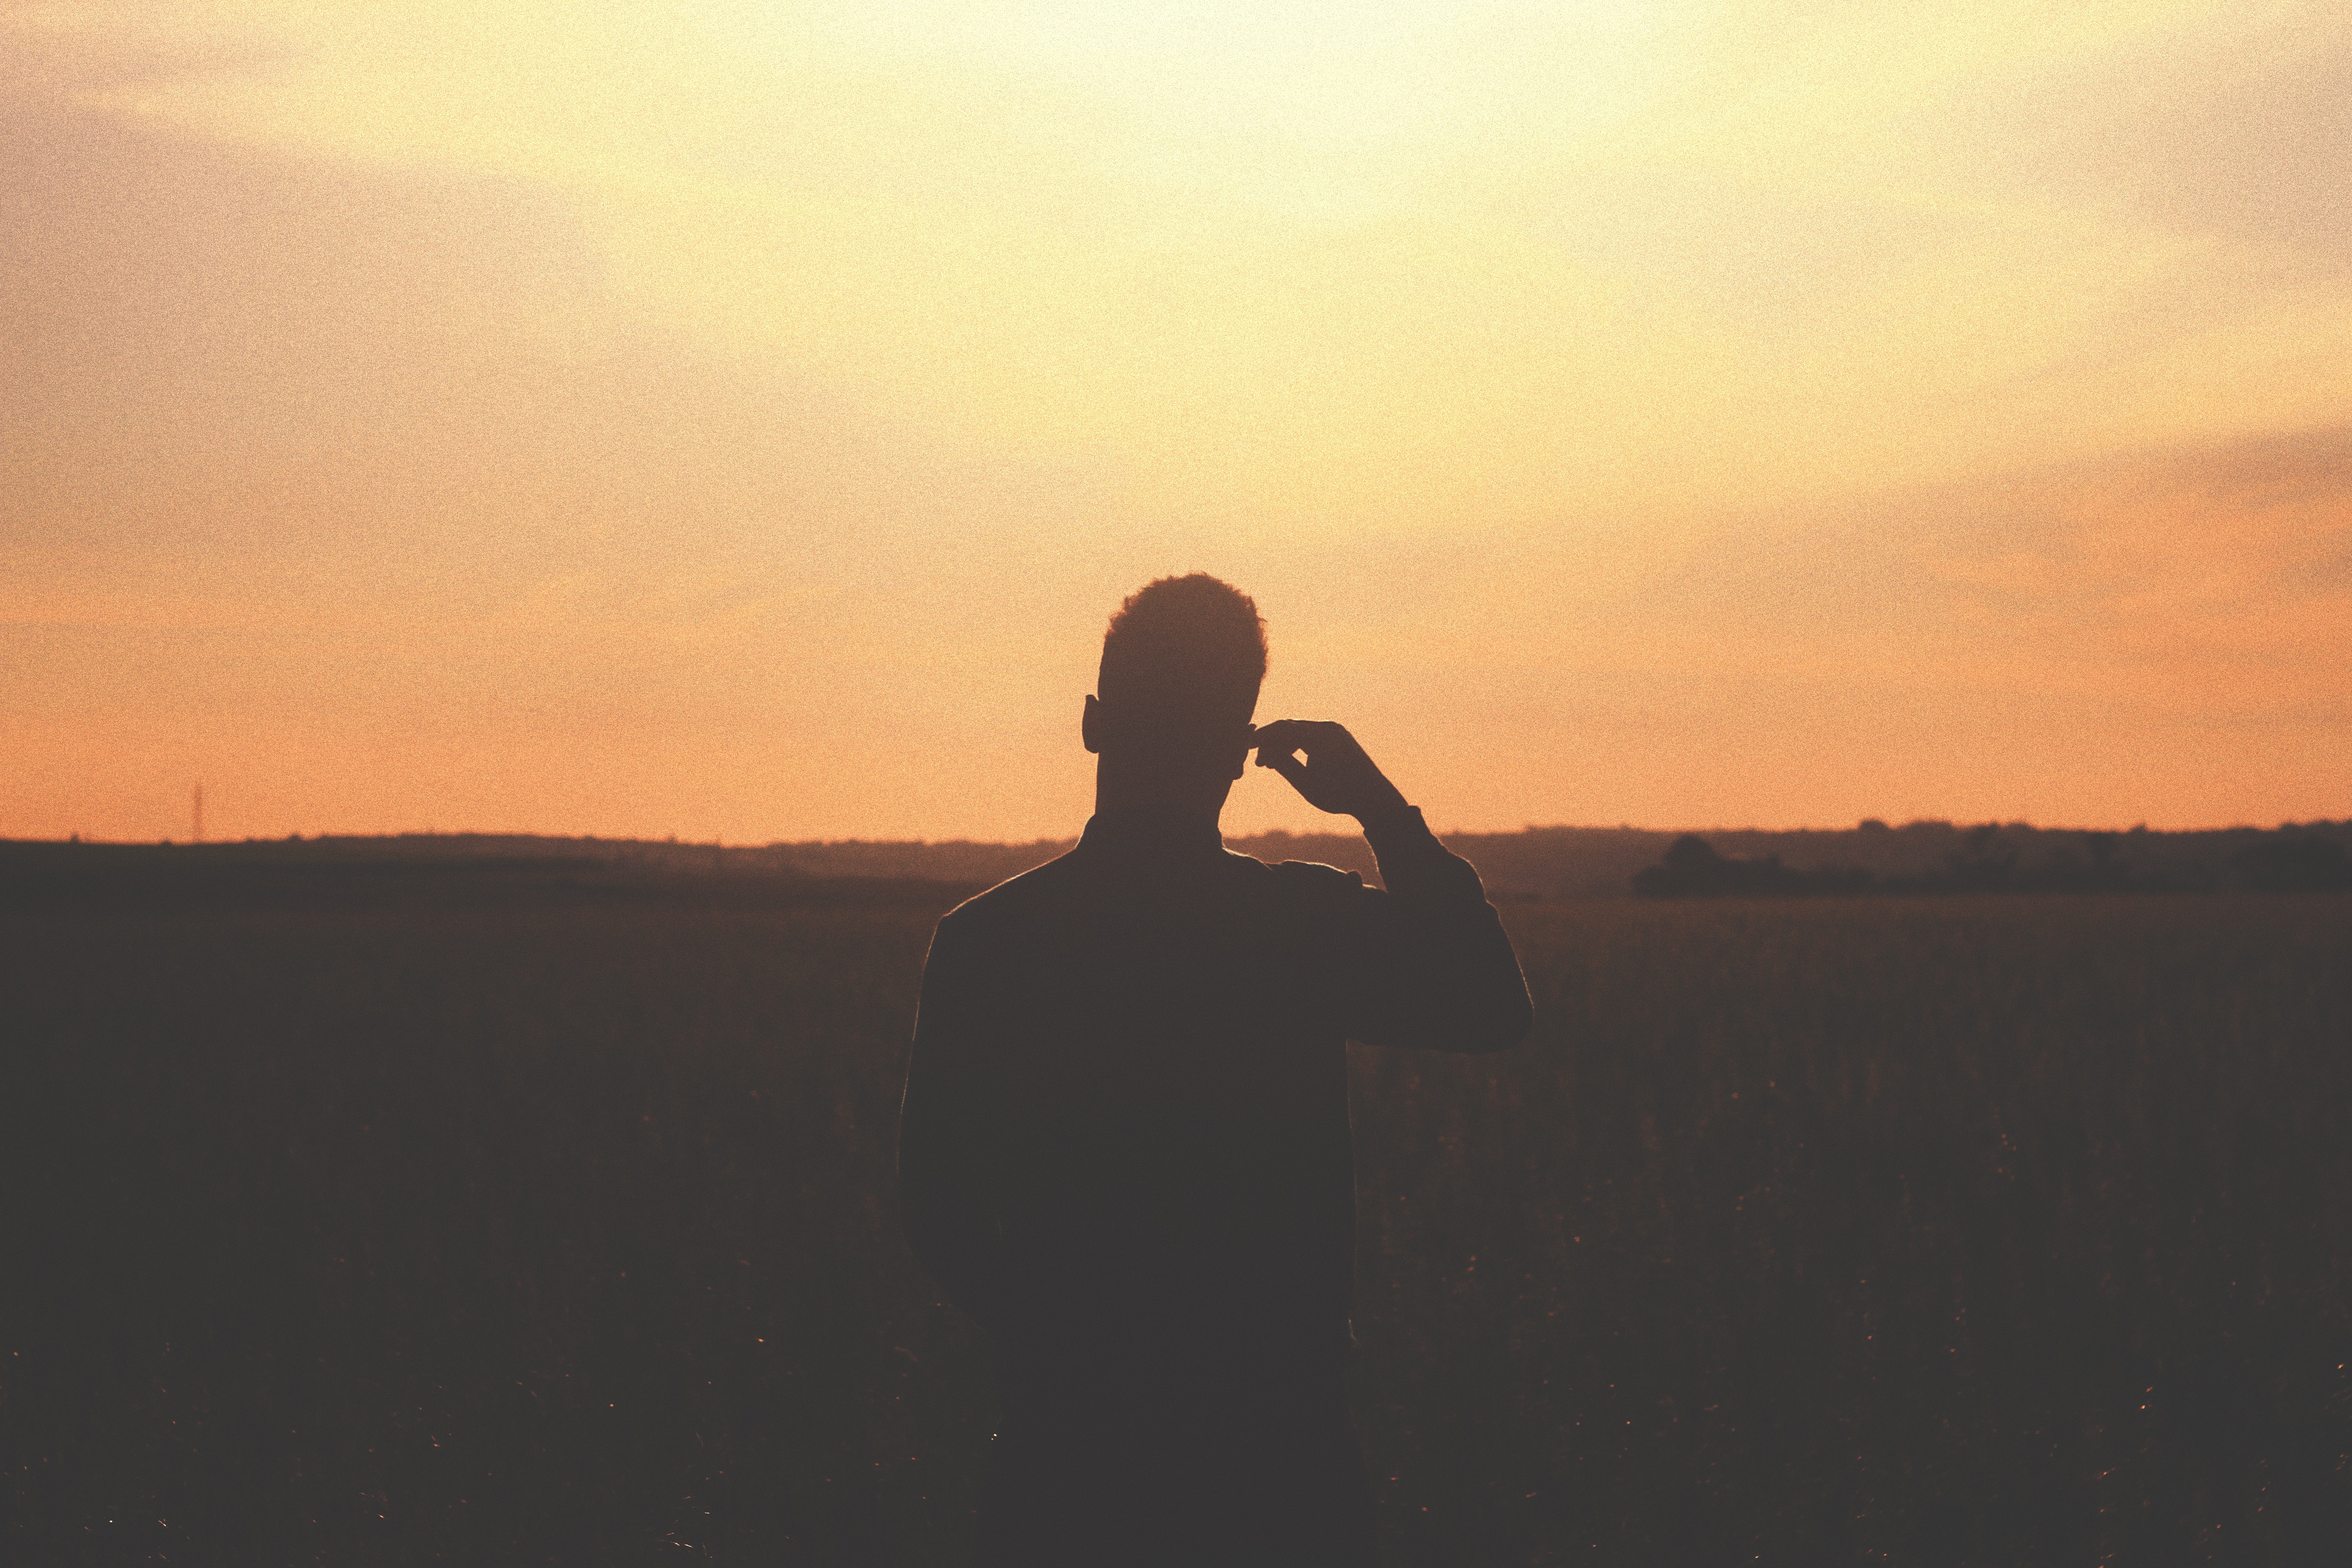
sea, horizon, silhouette, sunrise, sunset, night, sunlight, morning, dawn, dusk, evening, hipster, beauty, hippie, scene, questioning, natural environment, atmospheric phenomenon